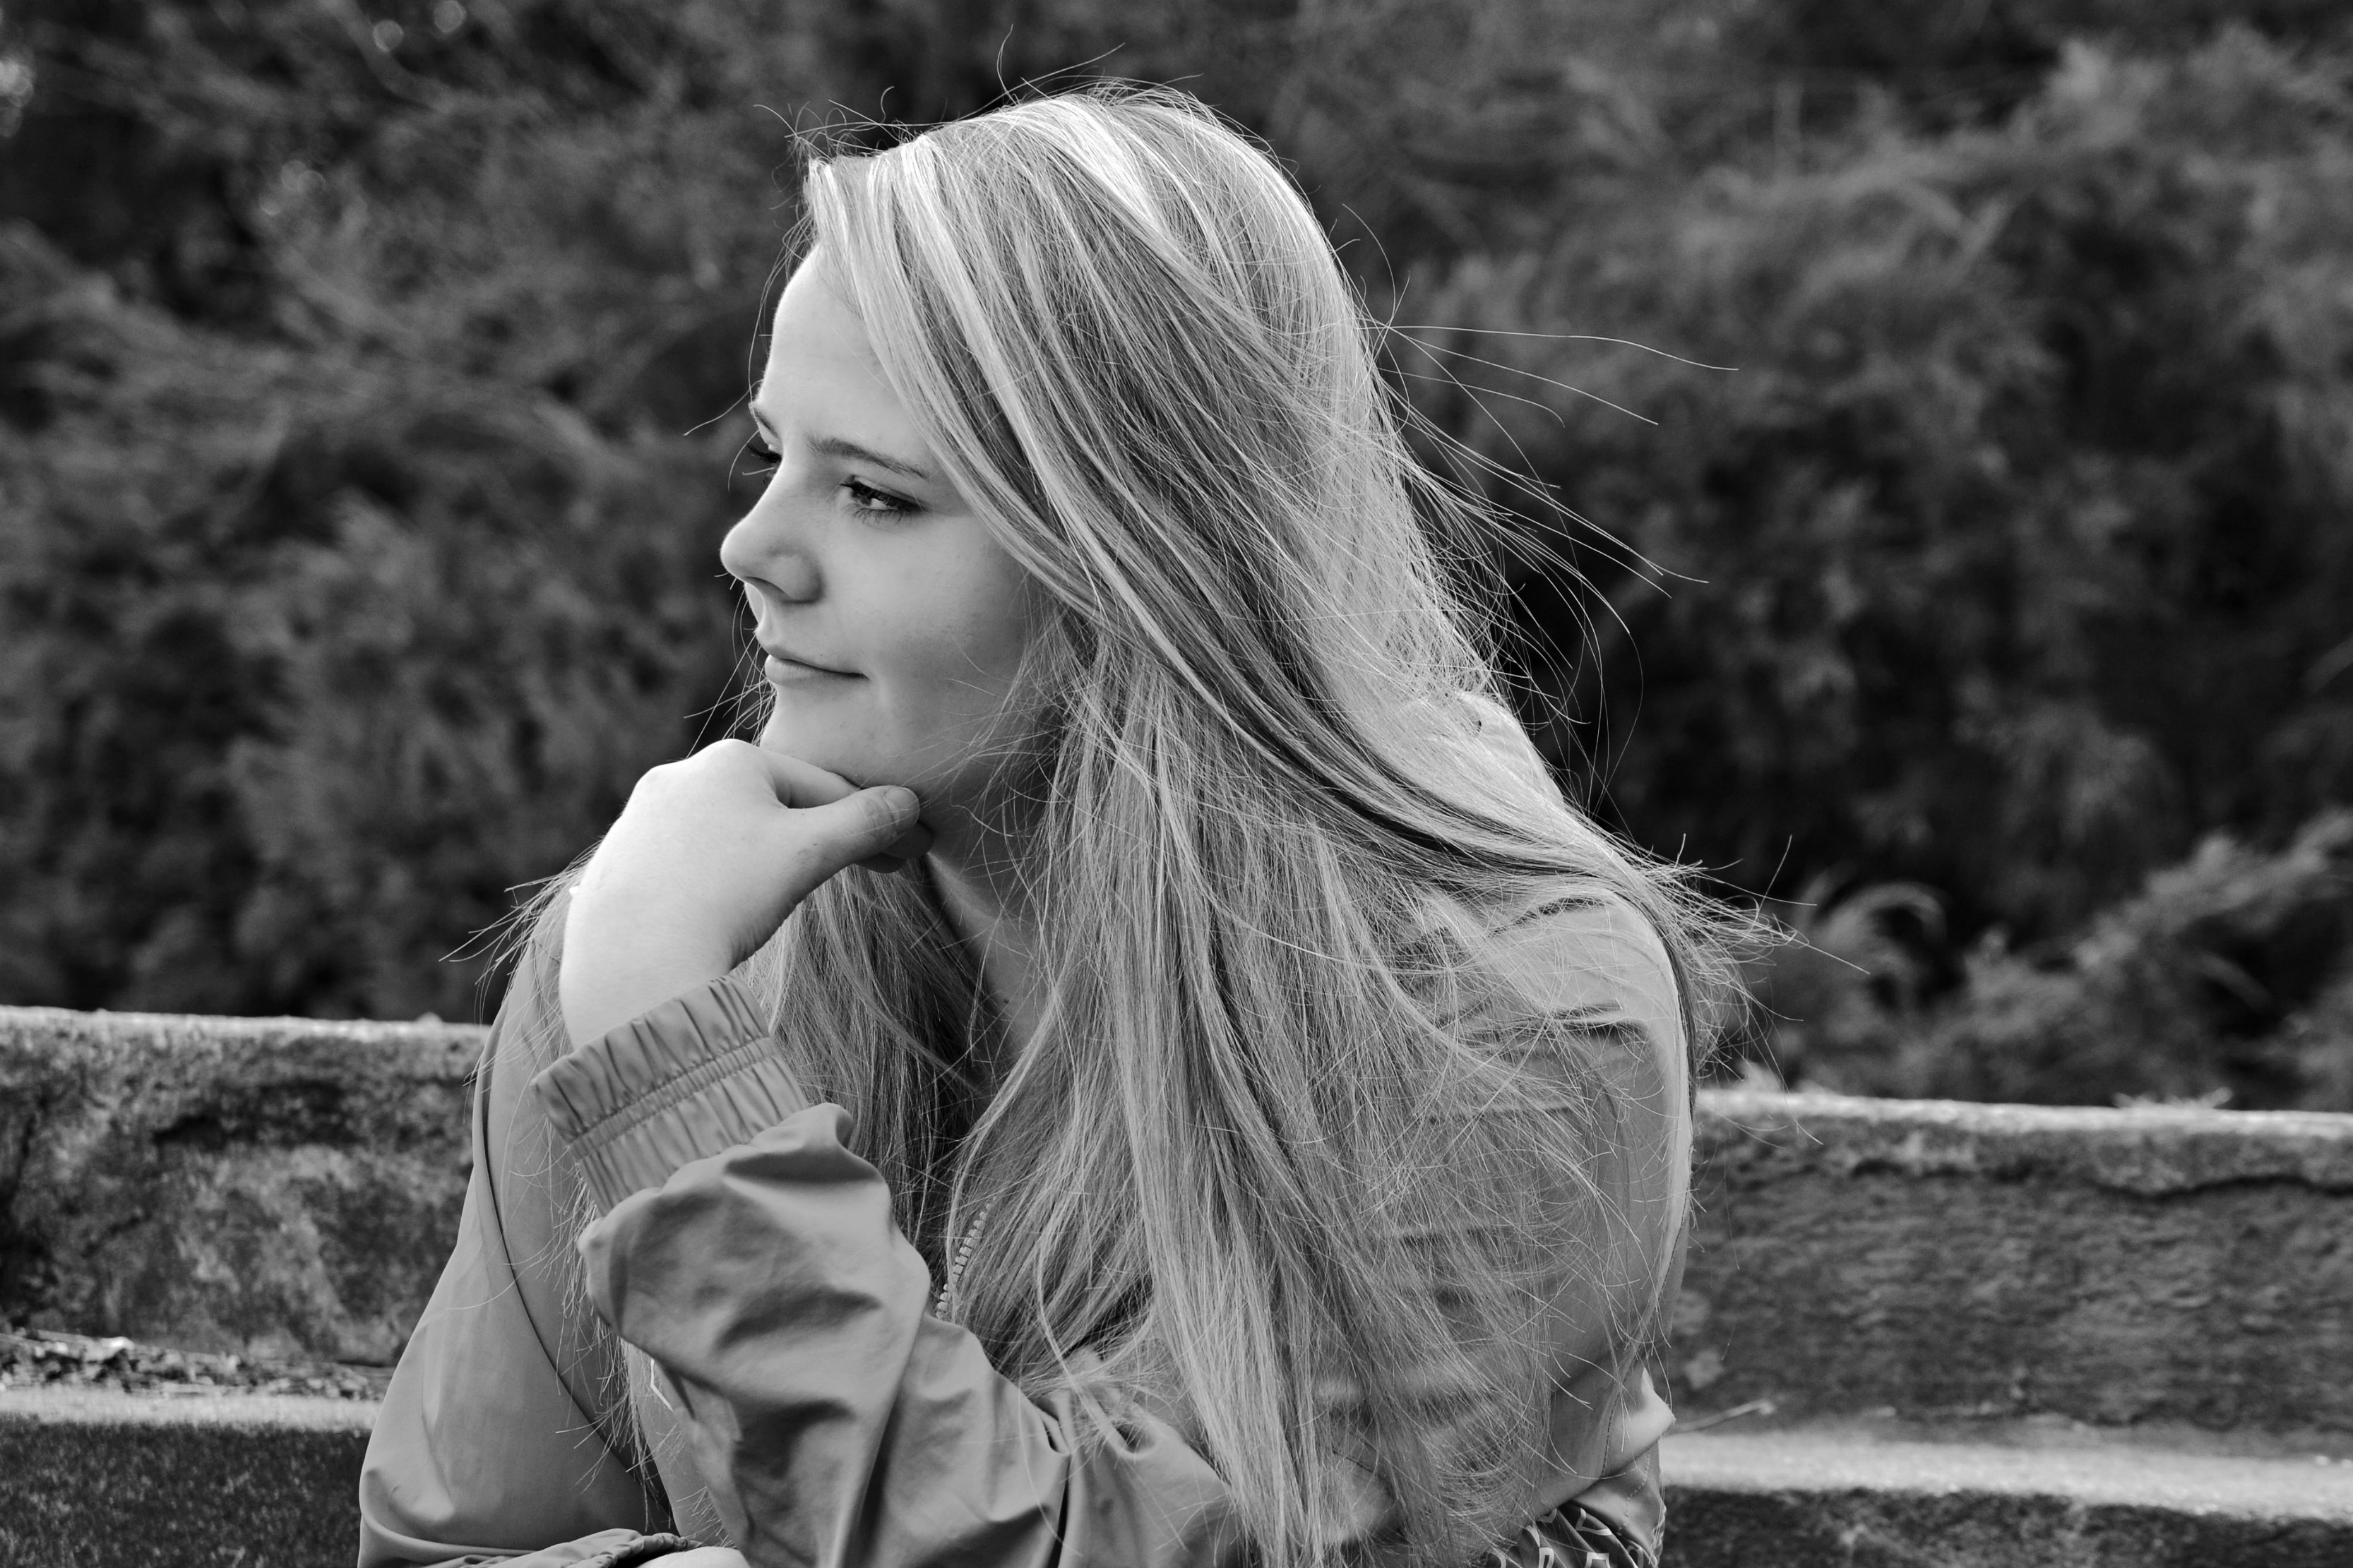
person, black and white, girl, woman, hair, white, photography, portrait, model, sitting, black, monochrome, lady, dress, photograph, beauty, emotion, photo shoot, monochrome photography, portrait photography, human positions